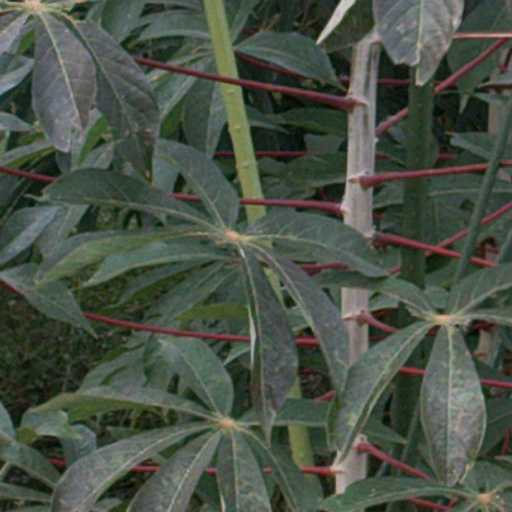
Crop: cassava